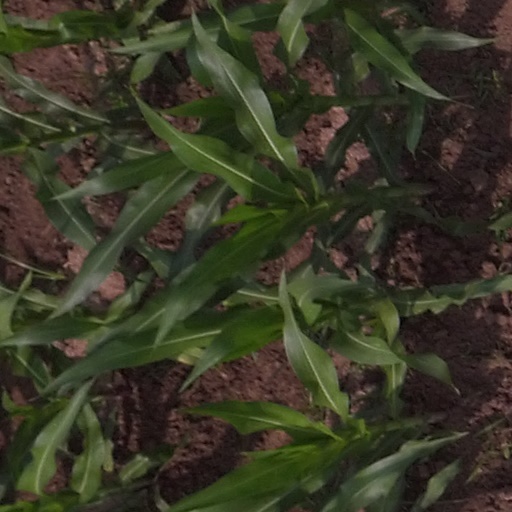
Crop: maize; corn